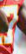
Number: 7